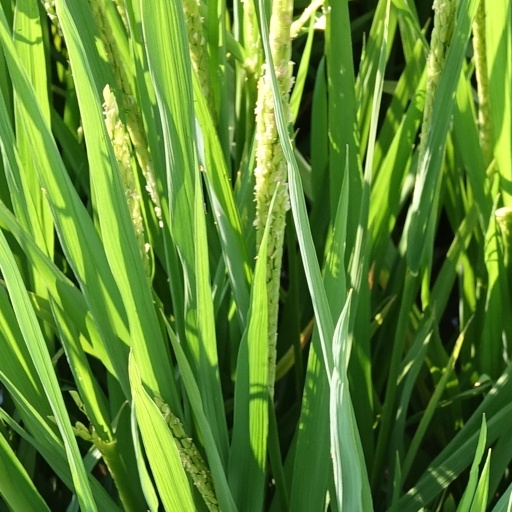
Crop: rice